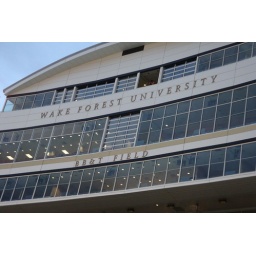
beautiful field side of the press box in Deacon Tower!